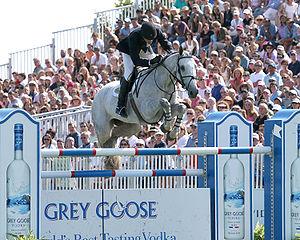
Chris Kappler, né le 9 février 1967, est un cavalier de saut d'obstacles américain.
Le concours complet d'équitation est un sport équestre qui regroupe en une seule discipline trois épreuves bien distinctes : une épreuve de saut d'obstacles, une épreuve de dressage et une épreuve spécifique : le cross ou cross-country. Créée à l'origine pour tester les capacités des chevaux destinés aux forces armées, cette épreuve a évolué peu à peu pour devenir une discipline équestre à part entière. Souvent qualifié de triathlon équestre, le CCE demande, contrairement à d'autres disciplines, une polyvalence de la part du cheval comme de son cavalier.